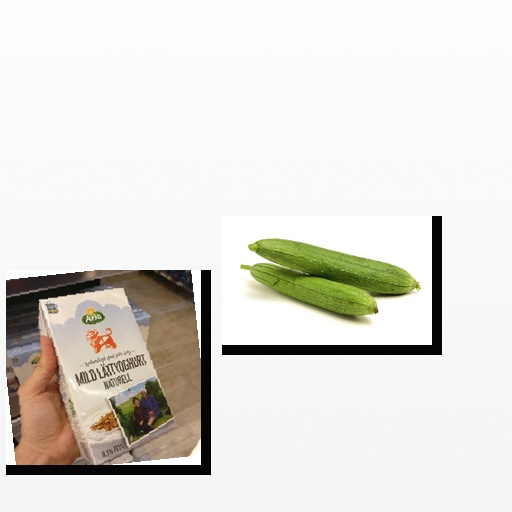
Food items: ridge_gourd, natural_low_fat_yogurt